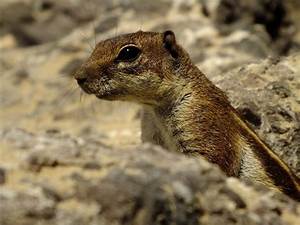
Label: scoiattolo